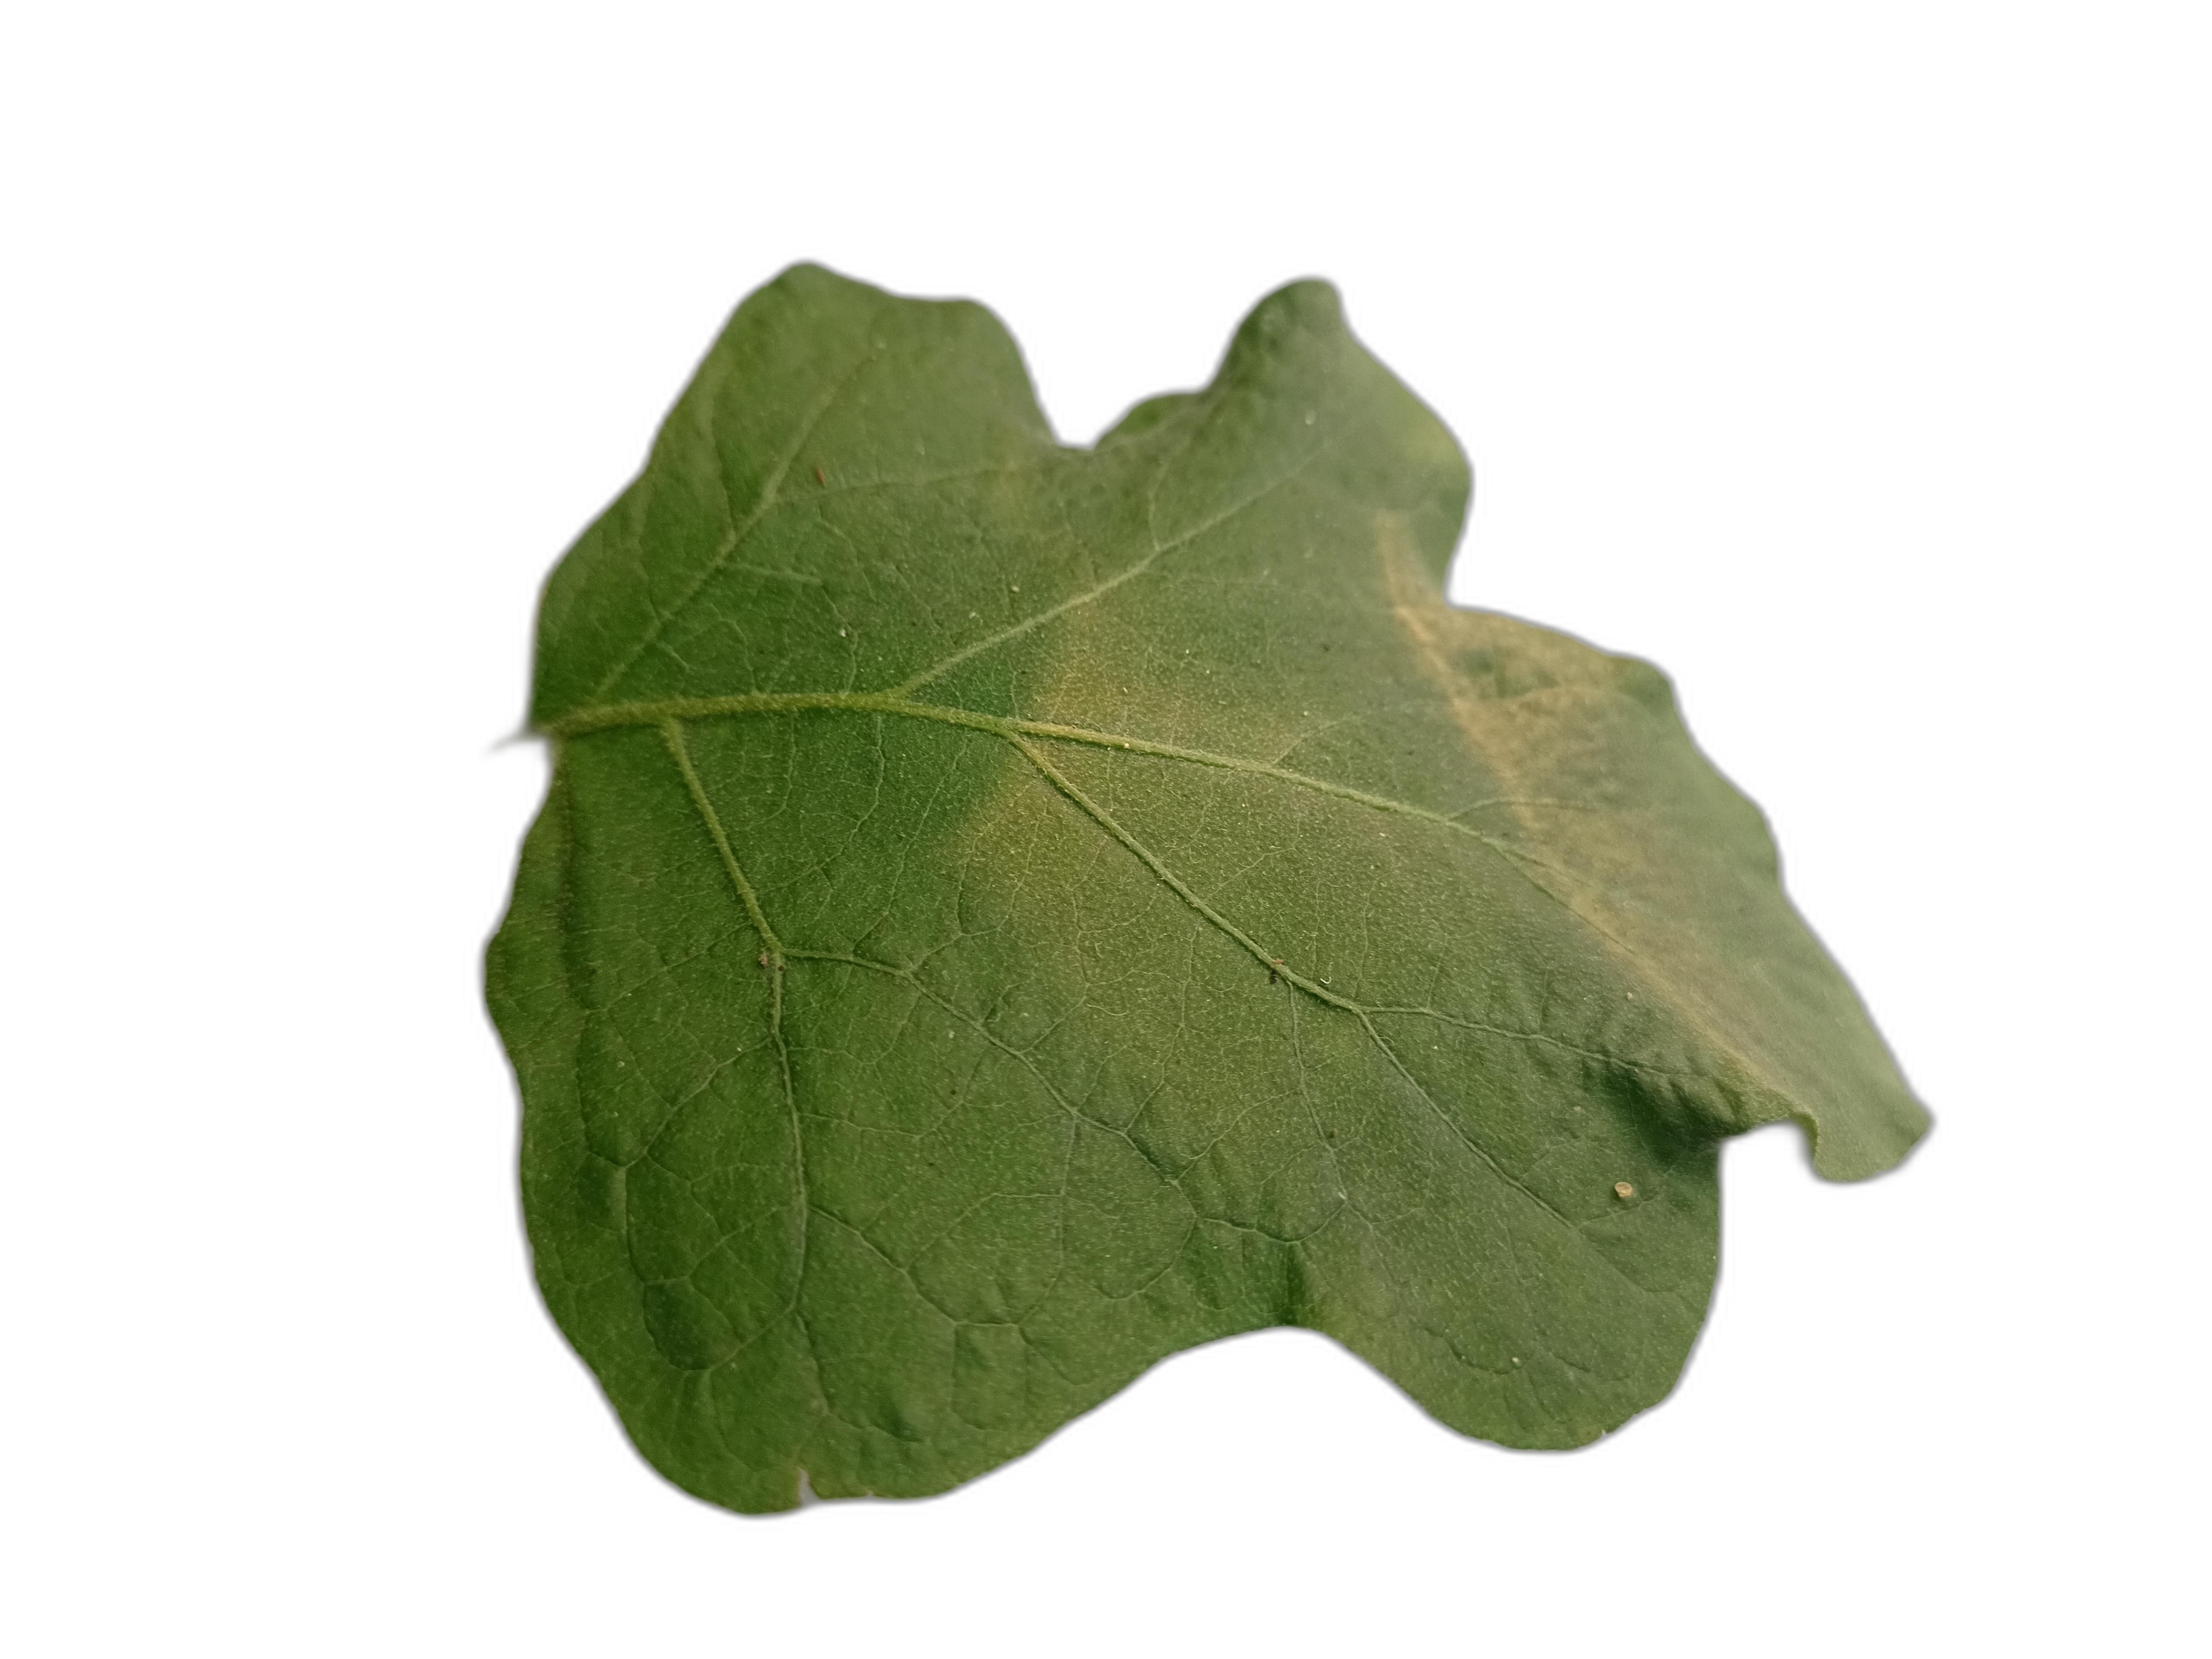
Label: Healthy Leaf